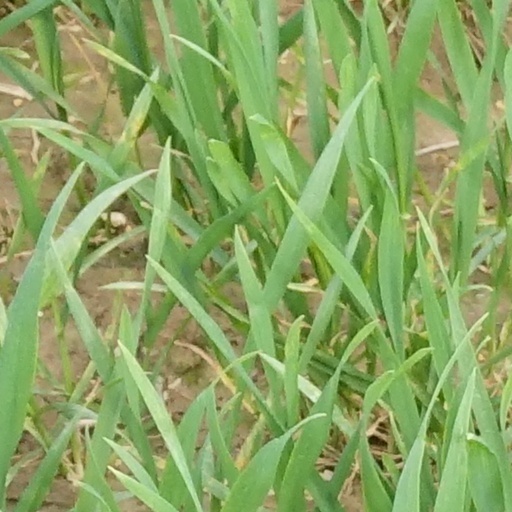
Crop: wheat